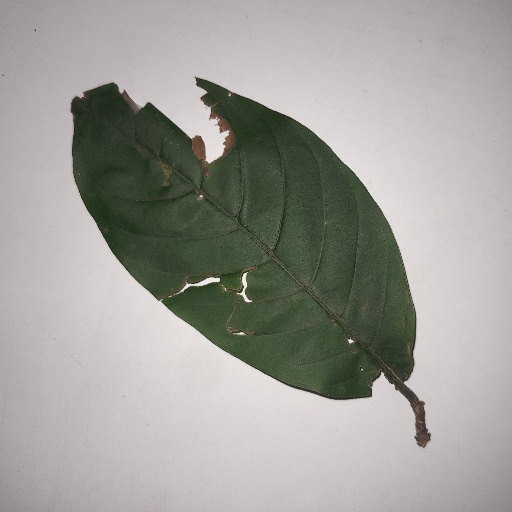
Species: HariTaki
Leaf condition: Bacterial Spot